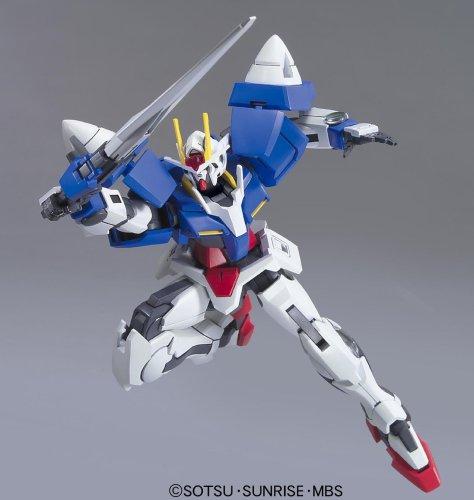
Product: Bandai Hobby #22 00 Gundam HG, Bandai Double Zero Action Figure
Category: Toys & Games | Hobbies | Models & Model Kits | Model Kits | Figure Kits
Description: Great Condition.
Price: $15.09
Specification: ProductDimensions:19.7x15.8x11.8inches|ItemWeight:8ounces|ShippingWeight:8.5ounces(Viewshippingratesandpolicies)|DomesticShipping:ItemcanbeshippedwithinU.S.|InternationalShipping:Thisitemisnoteligibleforinternationalshipping.LearnMore|ASIN:B001D76J68|Itemmodelnumber:BAN155746|Manufacturerrecommendedage:15-16years